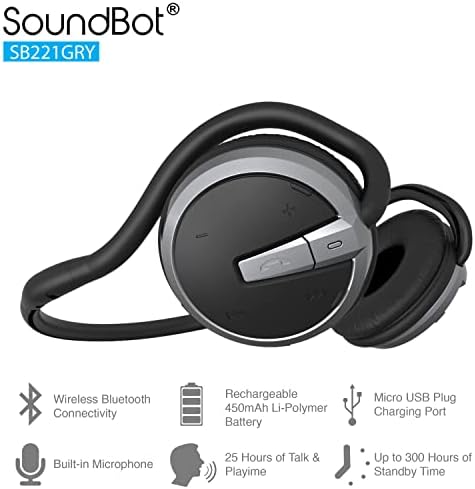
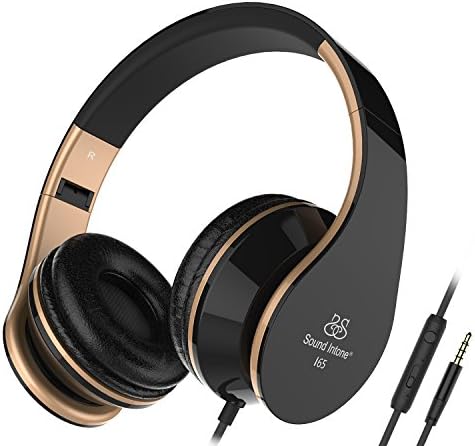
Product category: headphones
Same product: no